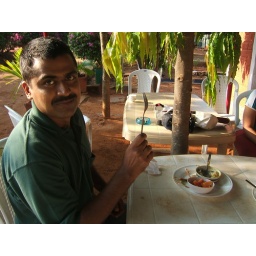
the oily breakfast is hidden under the table - fruits are for the camera!